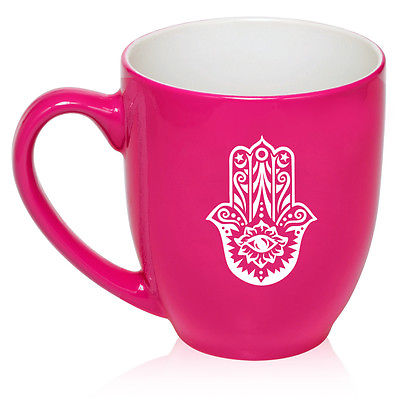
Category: mug